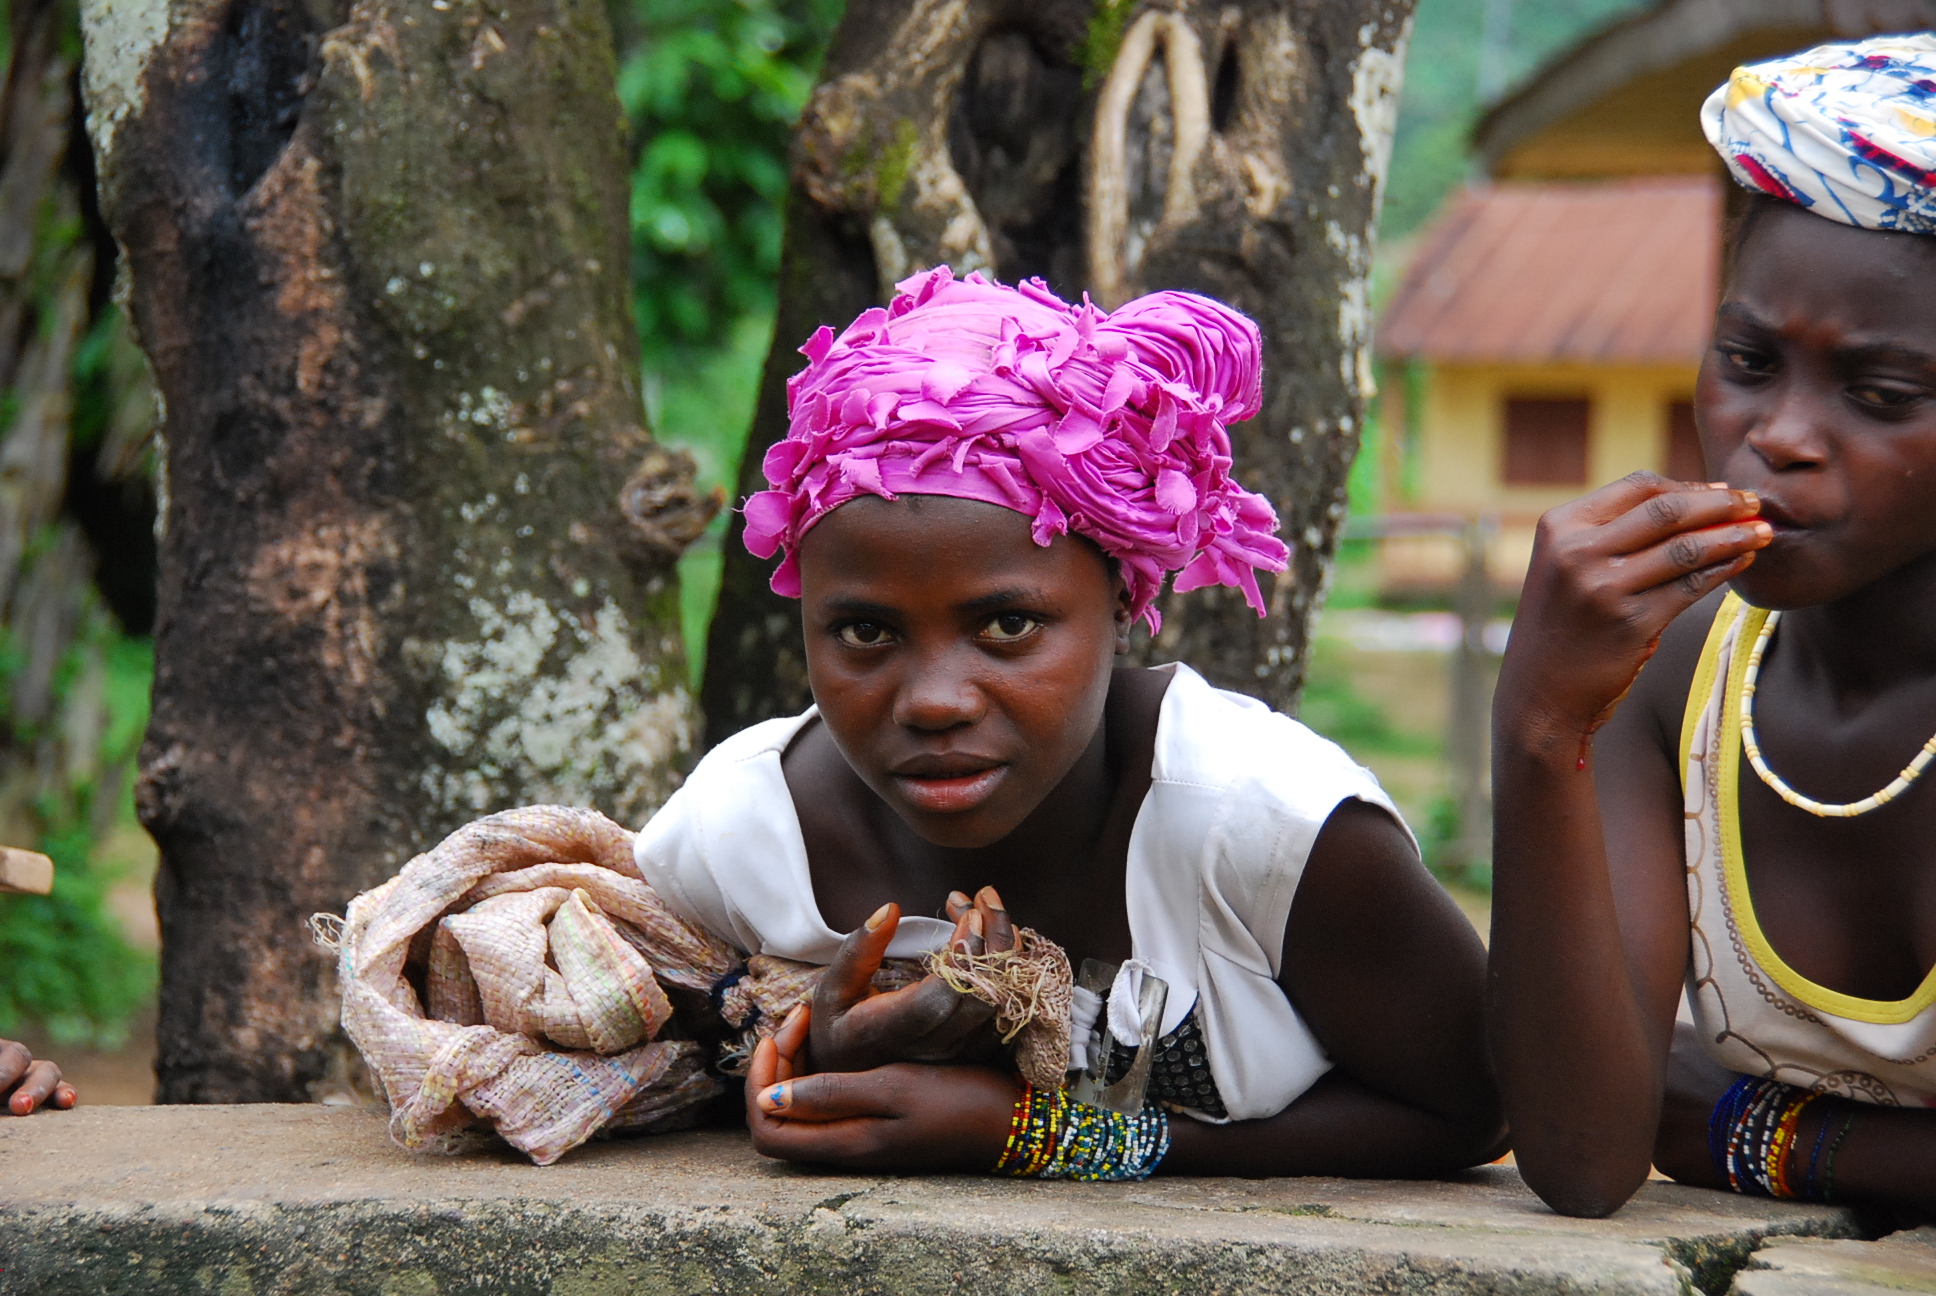
guinea, tribe, temple, child, headgear, plant, tree, girl, tradition, smile